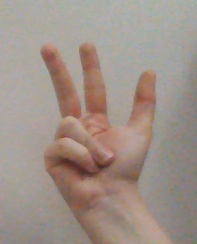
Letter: al